Write Anywhere File Layout

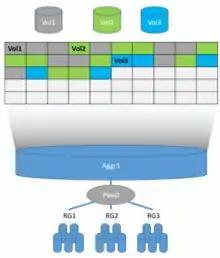
WAFL FlexVol Layout: blocks and inode metadata alongside user data

Each Flexible Volume (FlexVol) is a separate WAFL file system, located on an aggregate and distributed across all disks in the aggregate. Each aggregate can contain and usually has multiple FlexVol volumes. ONTAP during data optimization process including the "Tetris" which finishes with Consistency Points (see NVRAM) is programmed to evenly distribute data blocks as much as possible in each FlexVol volume across all disks in aggregate so each FlexVol could potentially use all available performance of all the data disks in the aggregate. With the approach of even data block distribution across all the data disks in an aggregate, performance throttling for a FlexVol could be done dynamically with storage QoS and does not require dedicated aggregates or RAID groups for each FlexVol to guarantee performance and provide the unused performance to a FlexVol volume which requires it. Each FlexVol could be configured as thick or thin provisioned space and later could be changed on the fly any time. Block device access with storage area network (SAN) protocols such as iSCSI, Fibre Channel (FC), and Fibre Channel over Ethernet (FCoE) is done with LUN emulation similar to Loop device technique on top of a FlexVol volume; thus each LUN on WAFL file system appears as a file, yet have additional properties required for block devices. LUNs can also be configured as thick or thin provisioned and can be changed later on the fly. Due to WAFL architecture, FlexVols and LUNs can increase or decrease configured space usage on the fly. If a FlexVol contains data, internal space can be decreased no less than used space. Even though LUN size with data on it could be decreased on WAFL file system, ONTAP has no knowledge about upper-level block structure due to SAN architecture so it could truncate data and damage the file system on that LUN, so the host needs to migrate the blocks containing the data into a new LUN boundary to prevent data loss. Each FlexVol can have its own QoS, FlashPool, FlasCache or FabricPool policies.